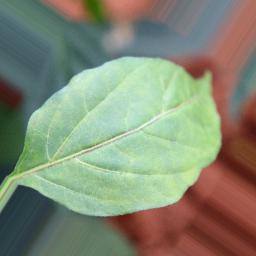
Label: healthy